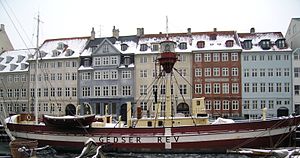
Fyrskib Gedser Rev / Historie
Fyrskib Gedser Rev i Nyhavn i 2006.
Fyrskib Gedser Rev var et fyrskib fra 1895 til 1972, hvor det blev taget ud af tjeneste og oplagt på Holmen.